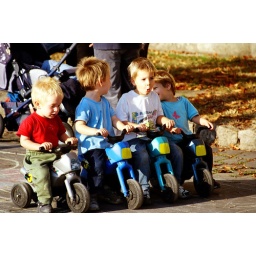
Four children racing down a street in Budapest on their plastic tricycles in late October